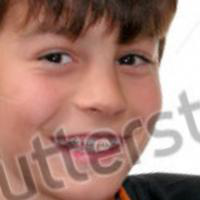
Age group: age 11-20